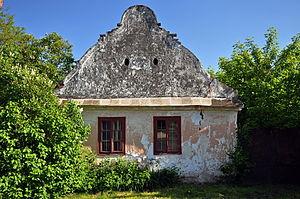
Láb est un village de Slovaquie situé dans la région de Bratislava.